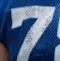
Number: 7